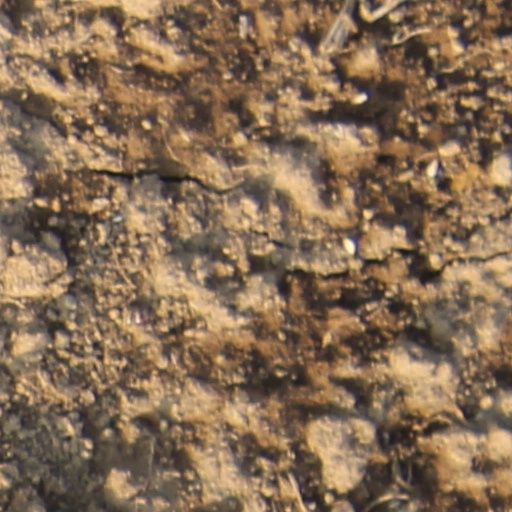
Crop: wheat